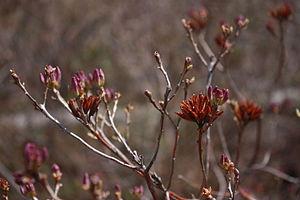
Fleurs de Rhododendron canadense, dans la tourbière de la Grande plée bleue, à Saint-Charles-de-Bellechasse, au Québec. En rose: les boutons floraux qui ouvriront dans quelques jours
Le Rhododendron du Canada est une espèce de plantes à fleurs de la famille des Ericaceae. Elle est originaire d'Amérique du Nord.